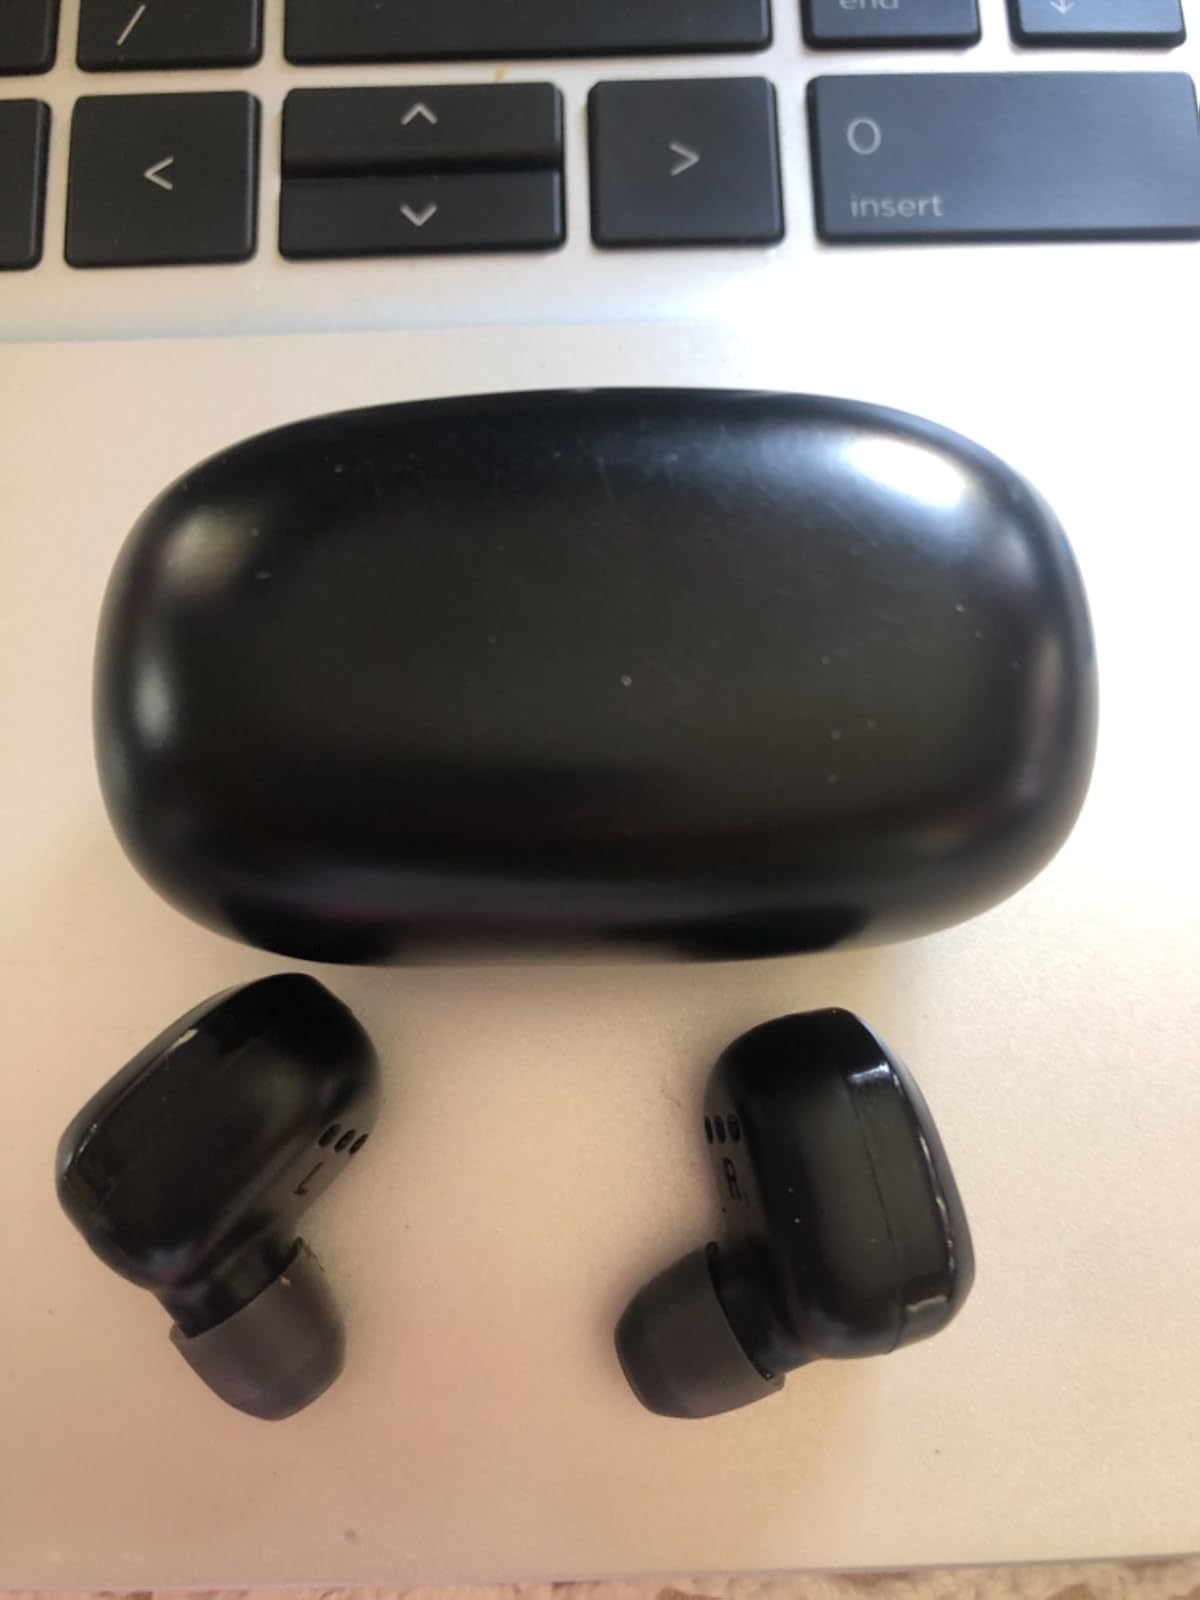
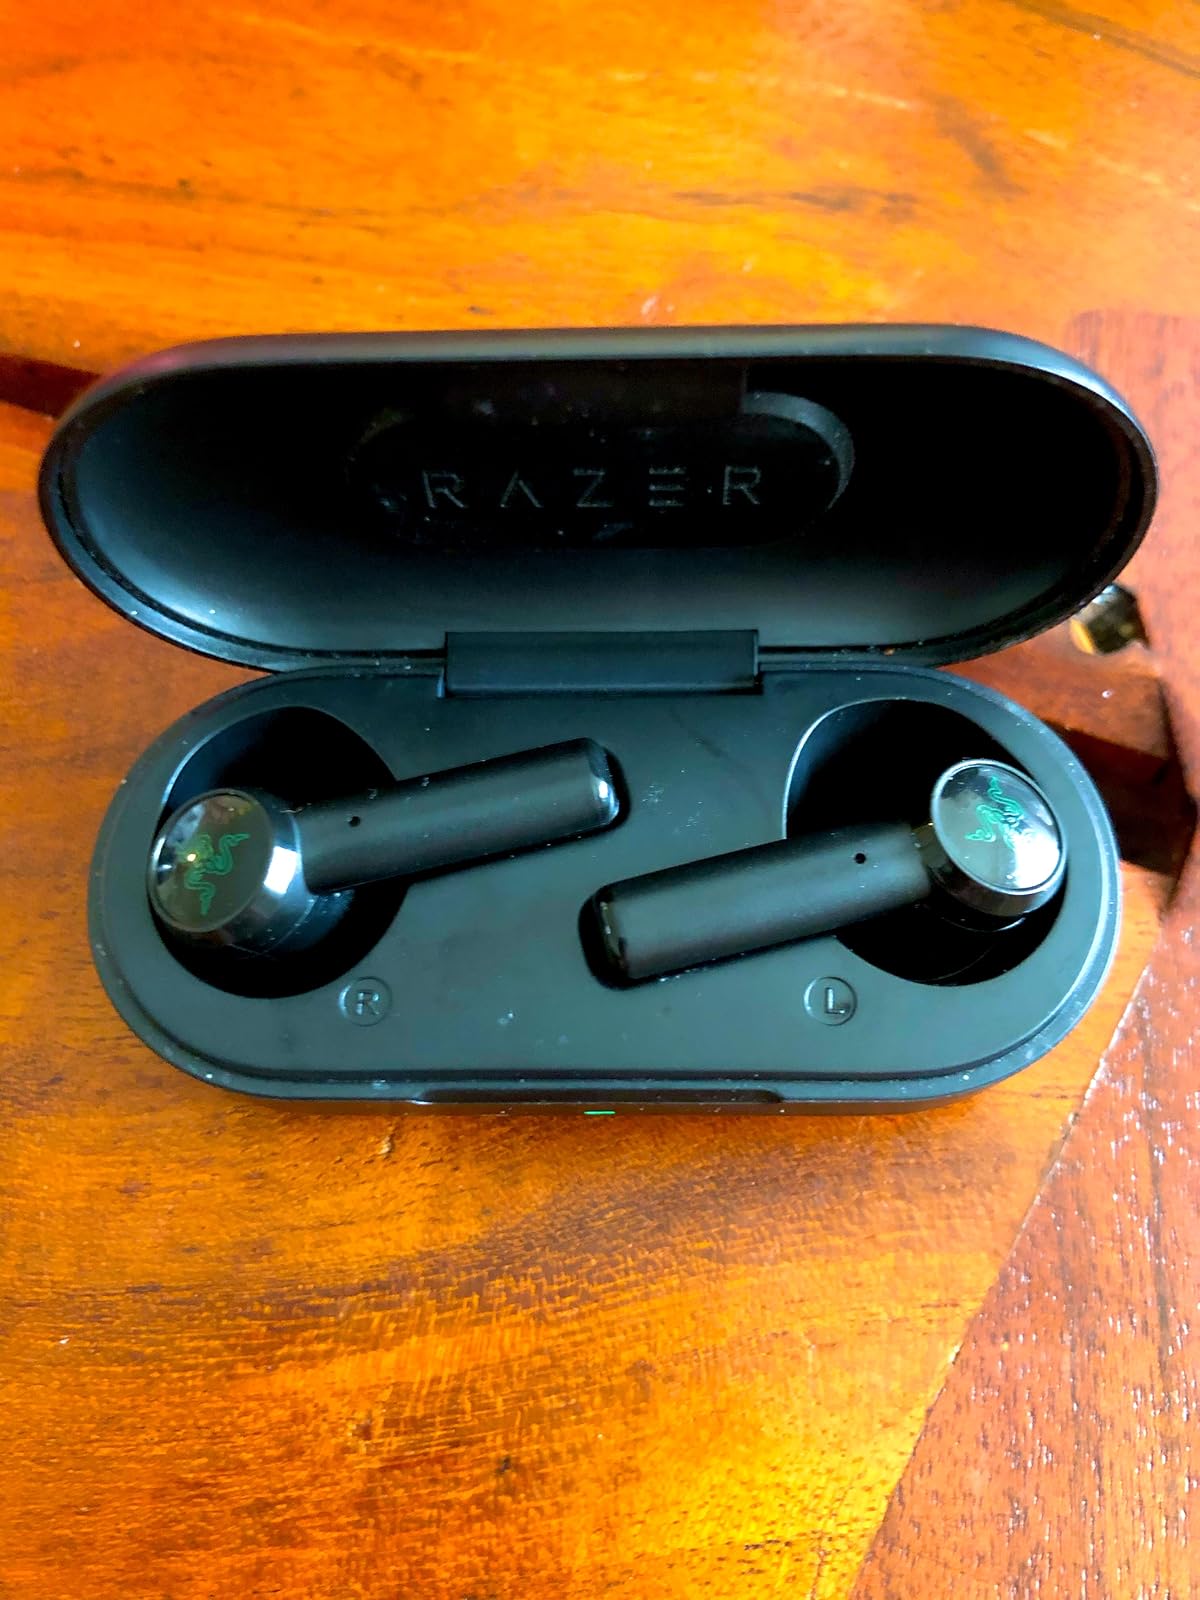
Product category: earbuds
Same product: no